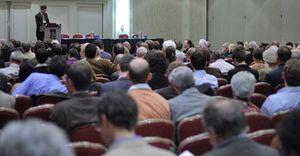
L’History of Science Society est une association professionnelle pour l’étude de l’histoire des sciences. Son siège social est situé à l’université Notre-Dame-du-Lac en Indiana aux États-Unis. Elle a été fondée en 1924 par George Sarton et Lawrence Joseph Henderson, principalement pour soutenir la publication d’Isis, une revue centrée sur l’histoire des sciences, que Sarton avait commencée en 1912. La société compte plus de 3 000 membres dans le monde. Elle continue de publier le journal trimestriel Isis, l’annuel Osiris, les sponsors, IsisCB, et organise une conférence annuelle.